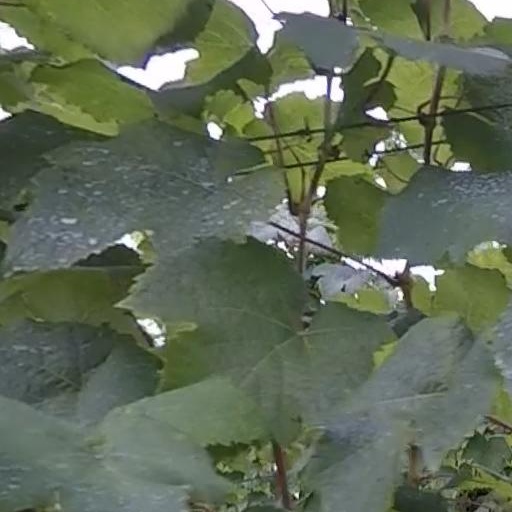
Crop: grape